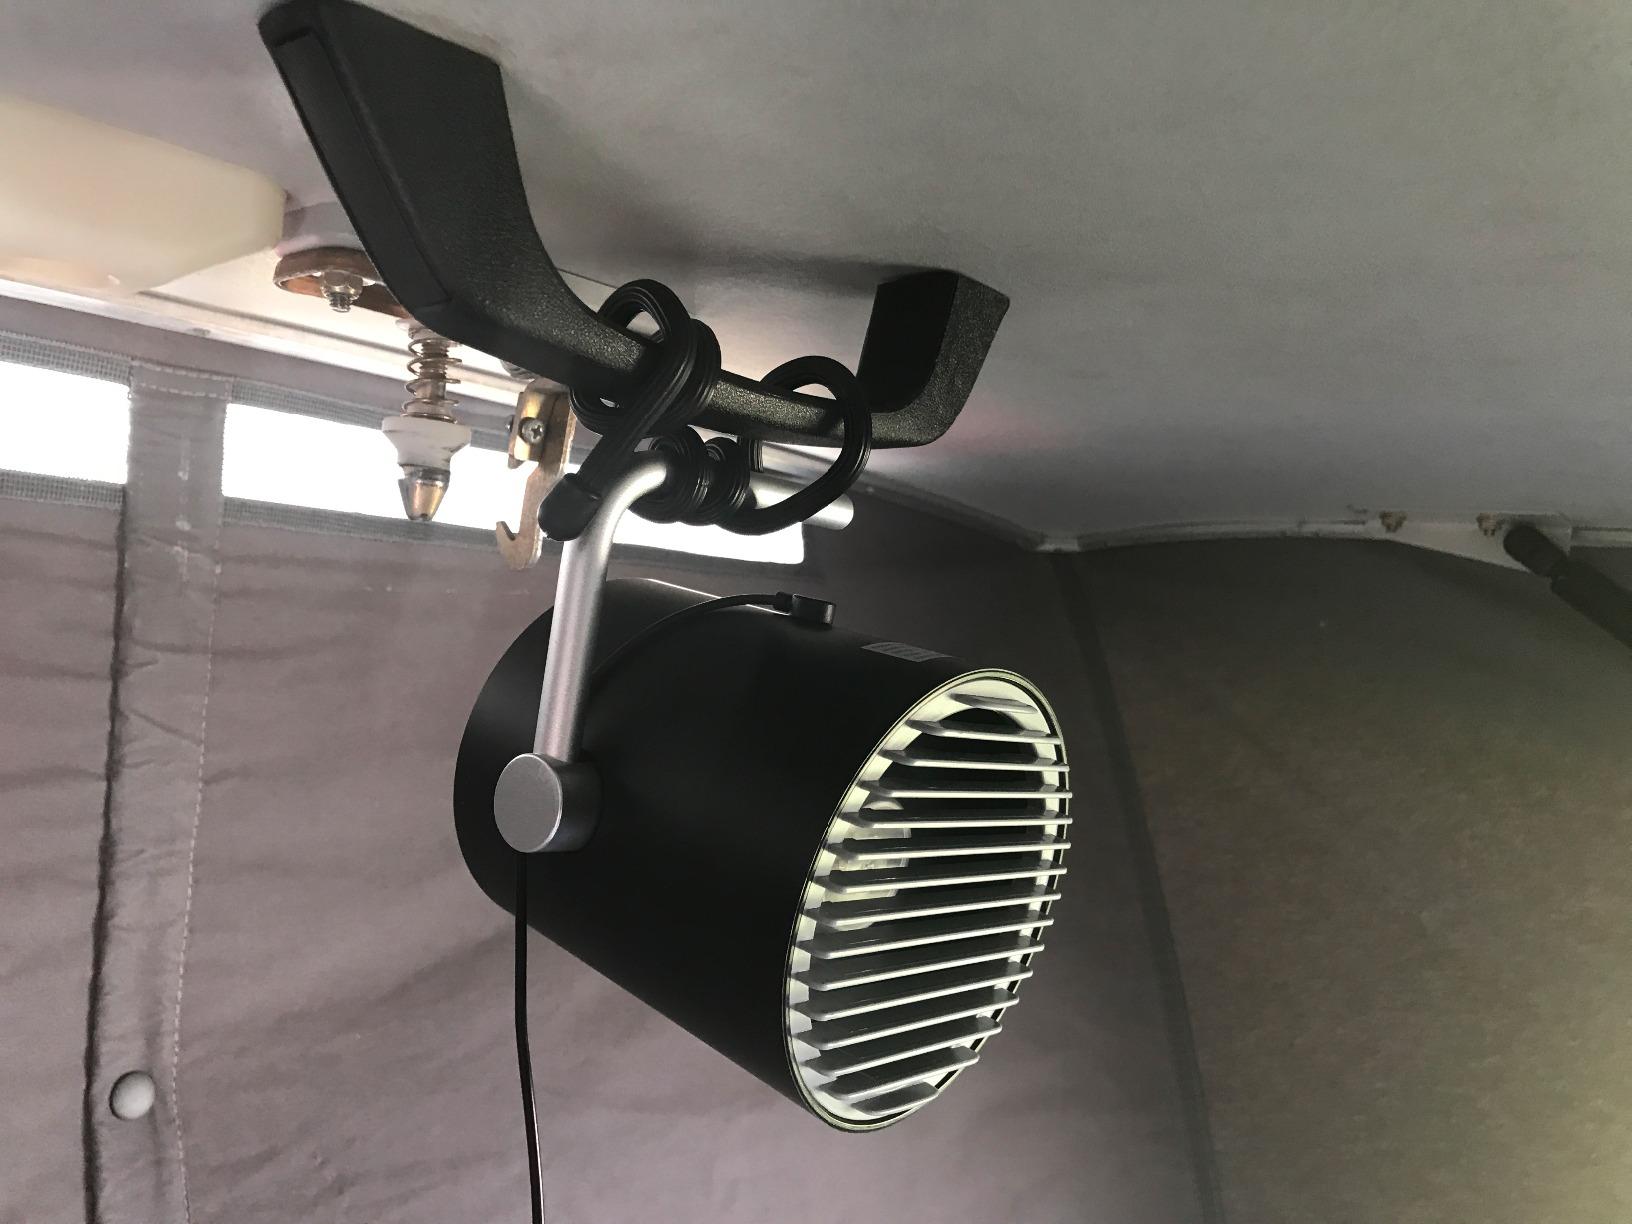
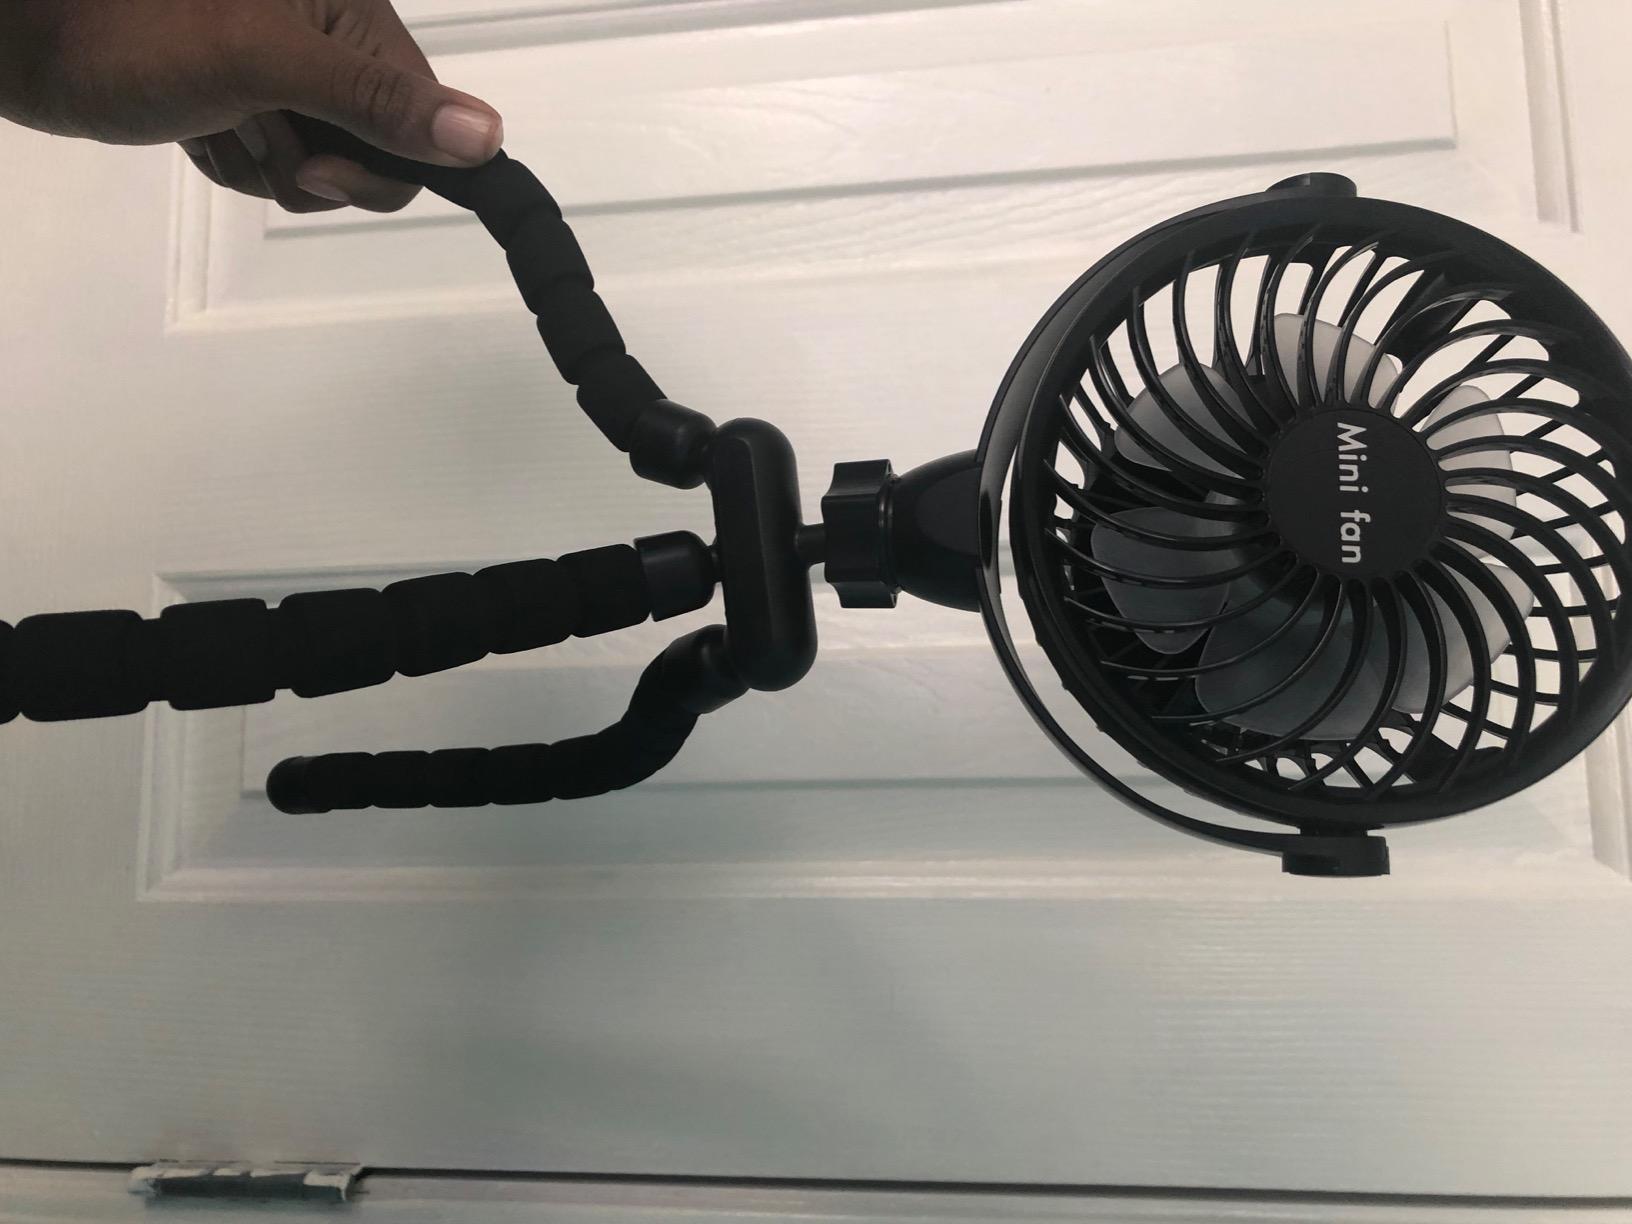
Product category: fan
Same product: no